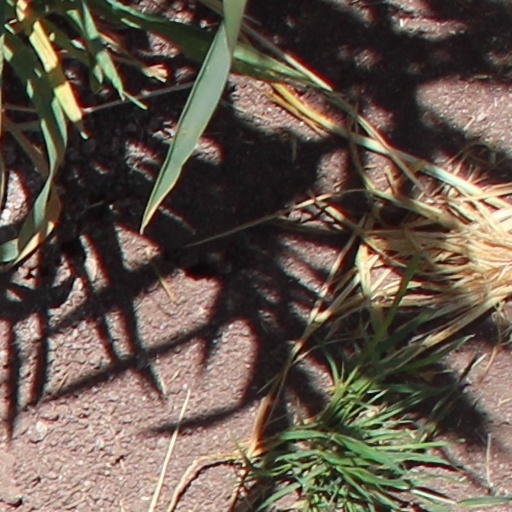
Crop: wheat